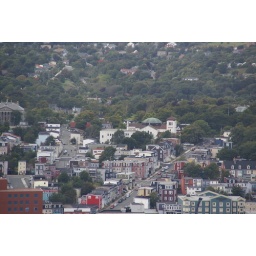
The street is Cochrane, my house is near that green circular roof.